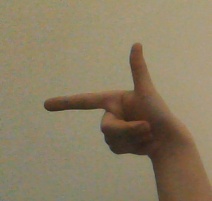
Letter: yaa